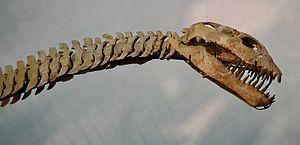
Zarafasaura est un genre éteint de reptiles marins de l'ordre des plésiosauriens appartenant à la famille des élasmosauridés.